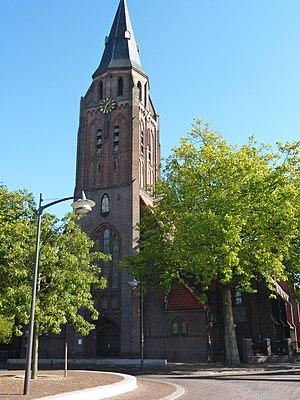
Helmond est une ville et commune des Pays-Bas de la province du Brabant-Septentrional.